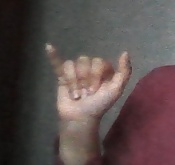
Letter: ya